Vítězslav Hálek

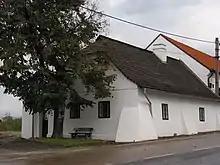
Birth house in Dolínek

Vítězslav Hálek was born on 5 April 1835 in Dolínek, Bohemia, Austrian Empire (today part of Odolena Voda in the Czech Republic). In 1841–1842, he lived in Zálezlice.